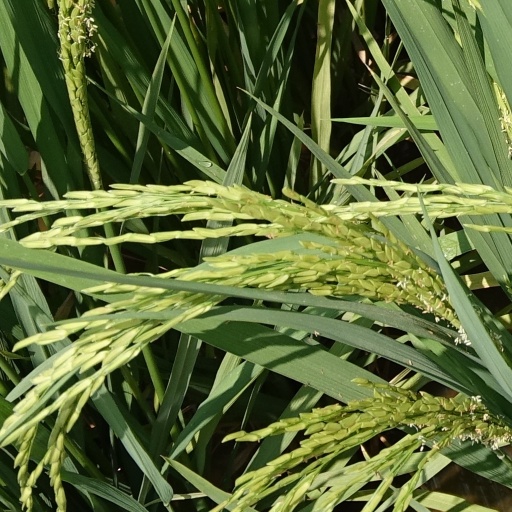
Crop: rice